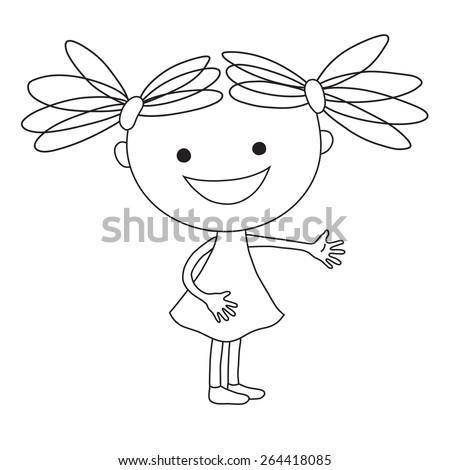
illustration of cartoon girl in black color on the white background